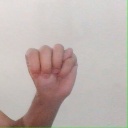
अक्षर: म